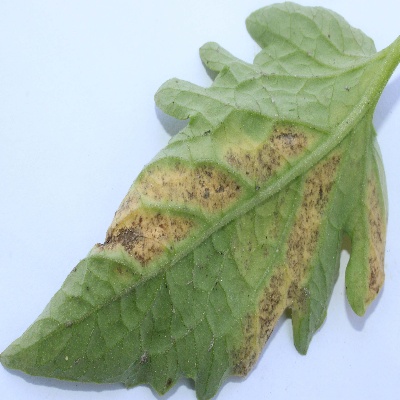
Crop: Tomato
Condition: leaf blight